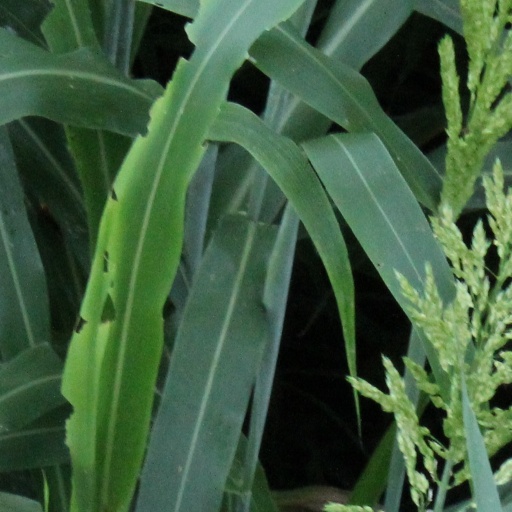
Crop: sorghum